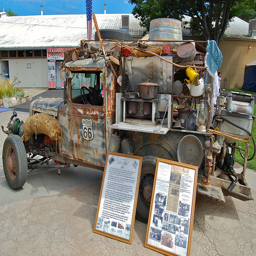
A rusted out truck parked in front of a building with lots of clutter on it.
An rusty antique truck loaded with old household goods on display in front a building.
An old truck is outside with two posters in front of it.
an old truck packed with stuff and some signs on the side of it
An old truck and memorabilia are featured in an exhibit.